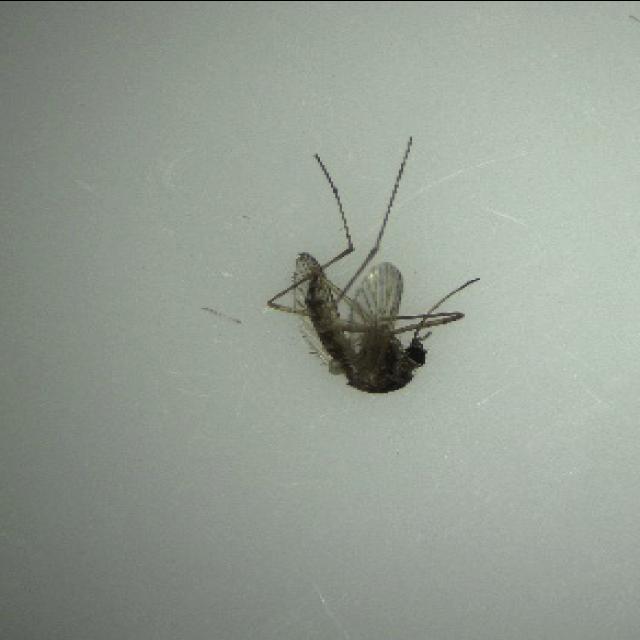
Species: aedes_vexans